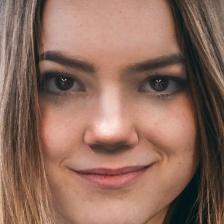
Label: faces